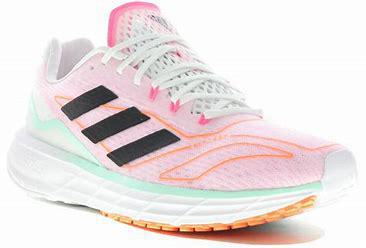
Brand: Adidas
Model: SL20